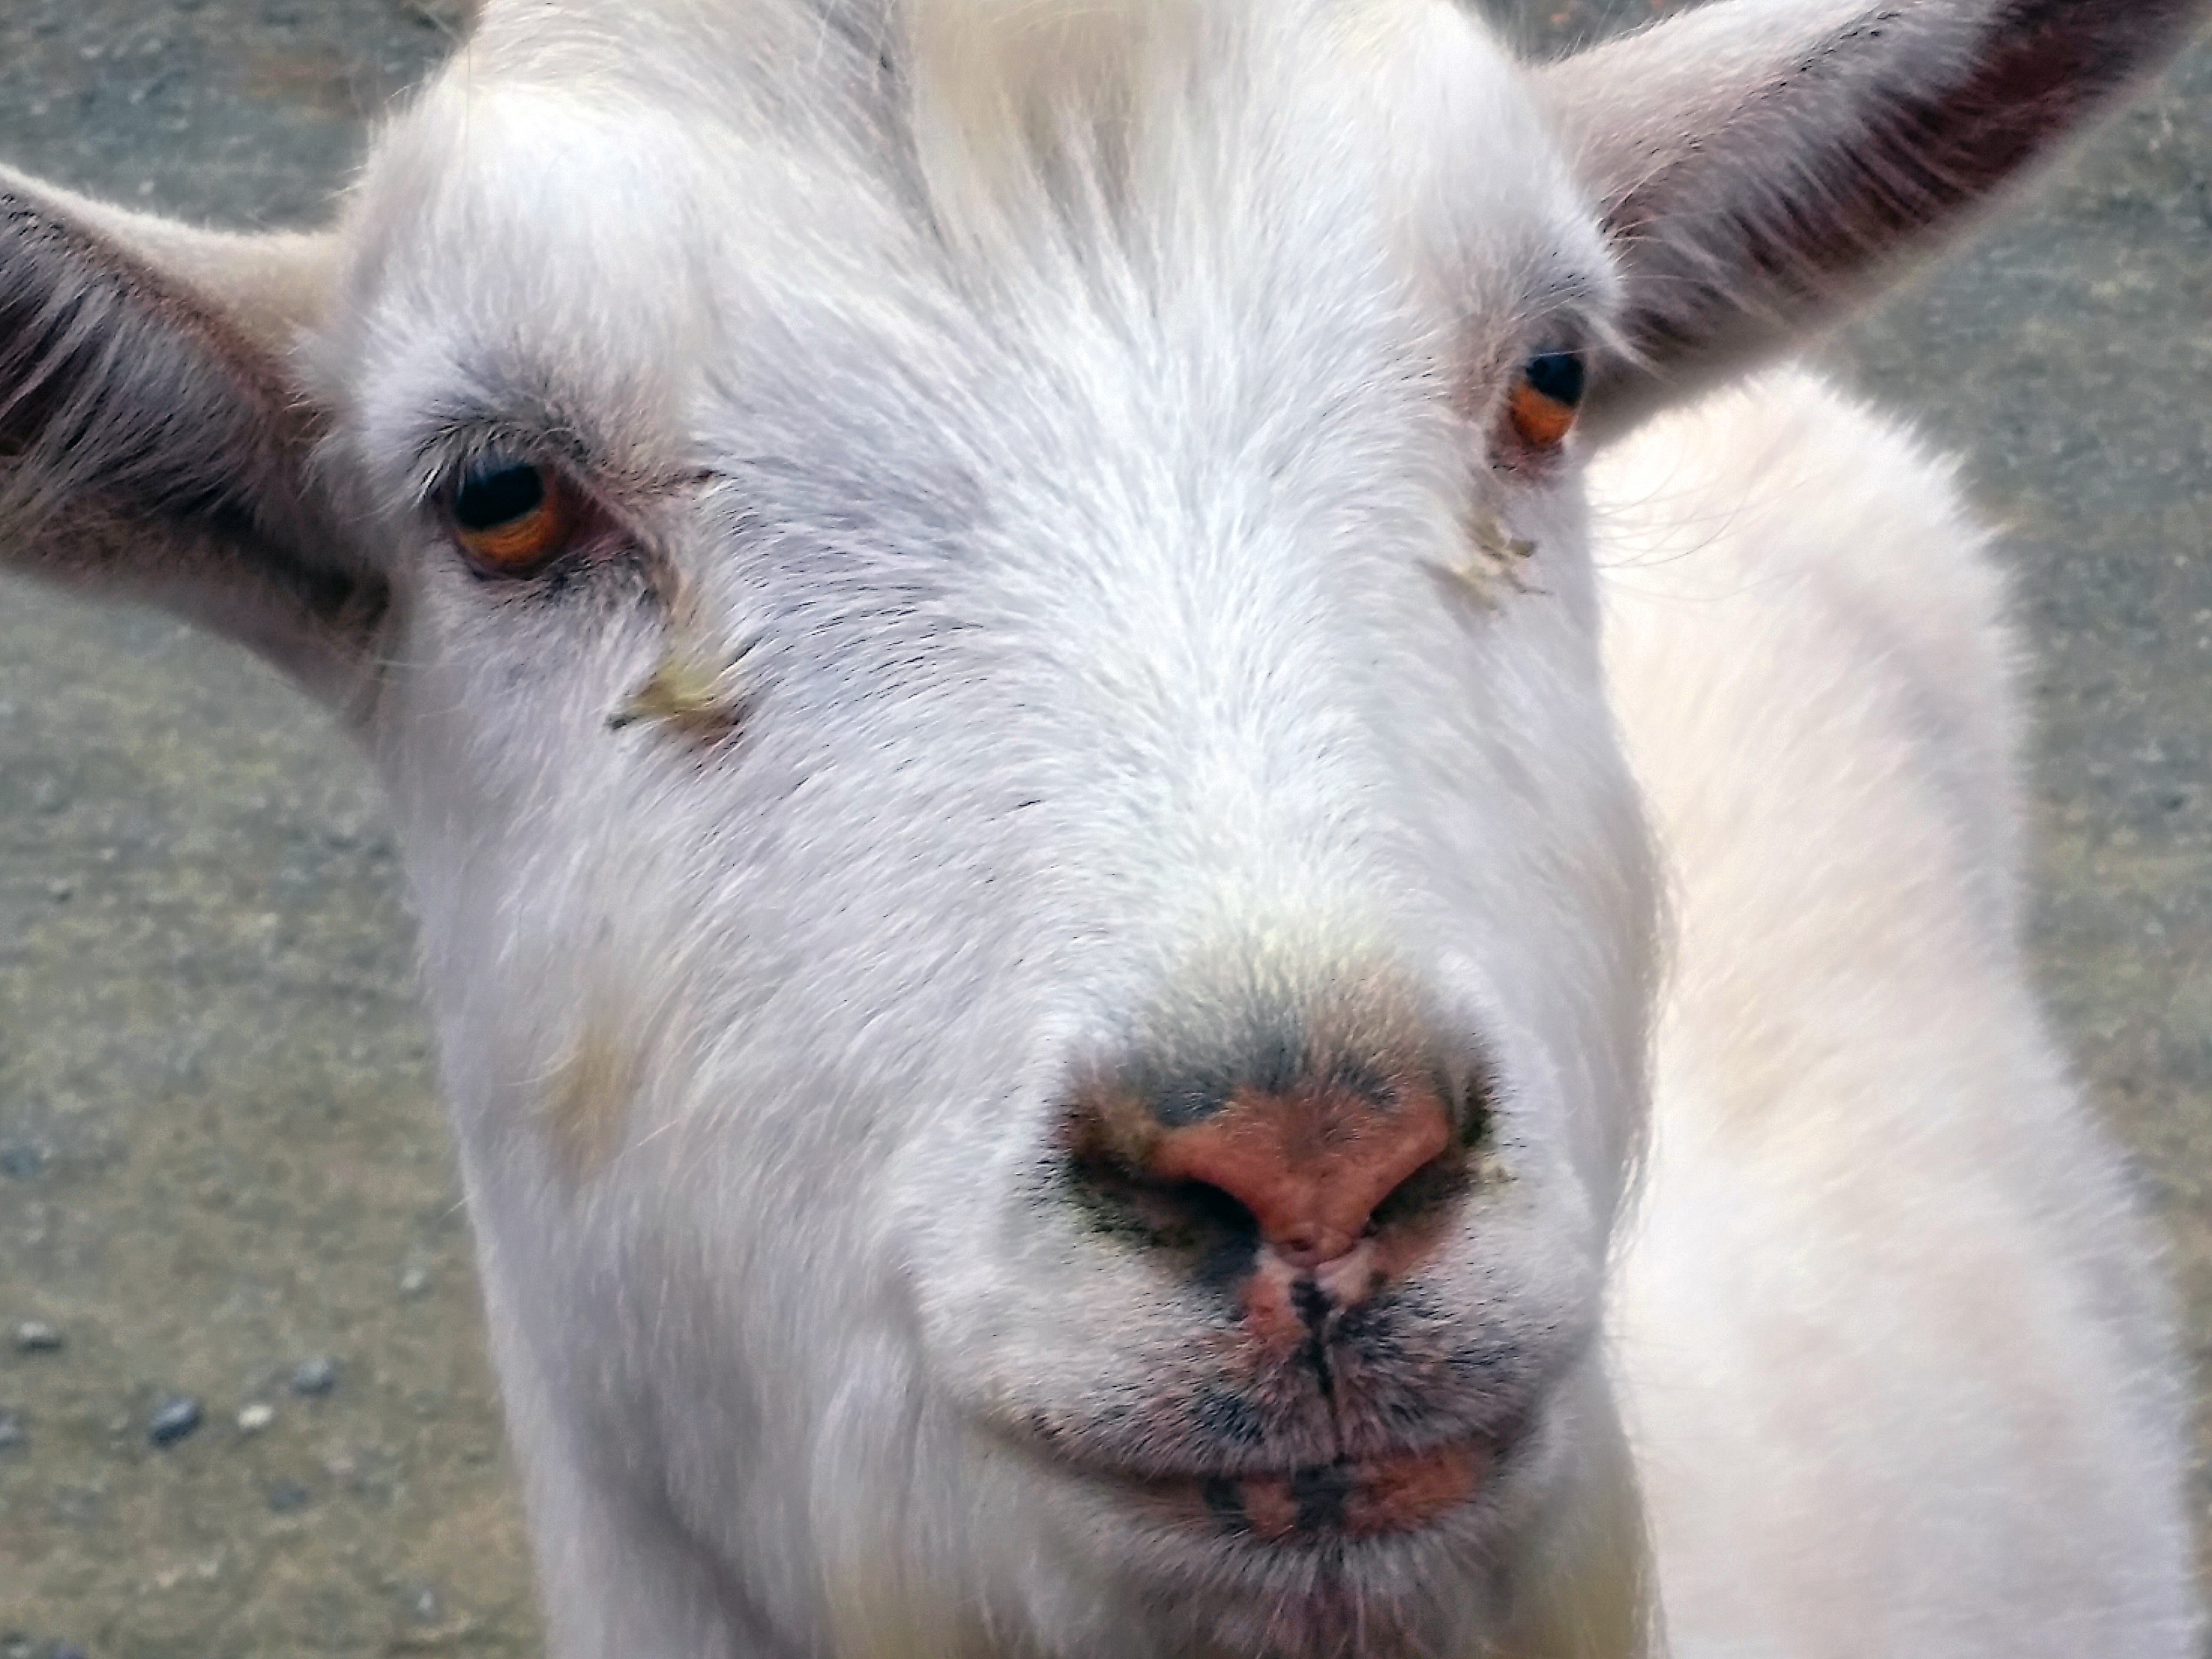
nature, white, farm, countryside, animal, goat, horn, rural, portrait, pasture, livestock, sheep, mammal, milk, fauna, close up, goats, furry, head, vertebrate, domestic, ram, curious, horns, dairy, snoopy, horned, cow goat family